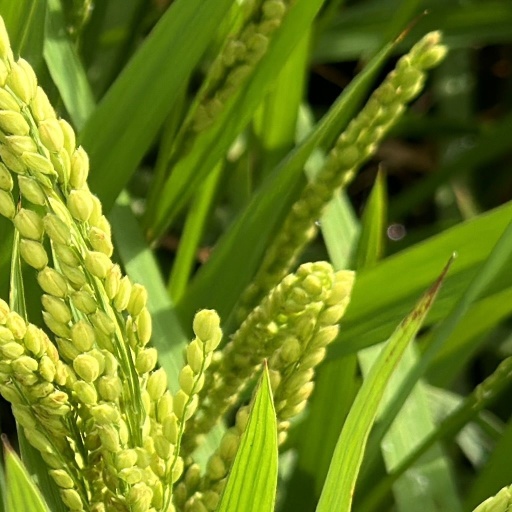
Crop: rice